Apple Park

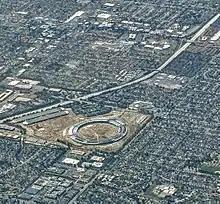
Apple Park aerial view during construction in August 2016, north of (below) I-280. The original Apple Campus, located 1.2 miles westwards, is also shown on the top-right, south of I-280.

The ring-shaped building, advertised as "a perfect circle", was not originally planned as such. The inner rim and outer rim on each floor are left open as walkways. There are eight buildings, separated by nine mini-atria. The campus is in circumference, with a diameter of . The one circular building houses most employees. It is four stories above the ground and three stories underground. Apple created life-size mock-ups of all parts of the building to analyze any design issues.